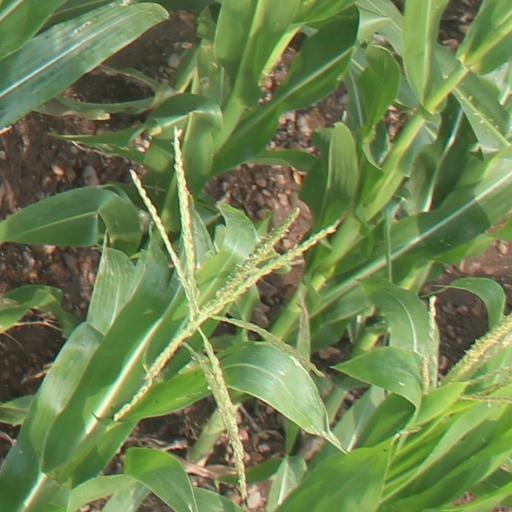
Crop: maize; corn